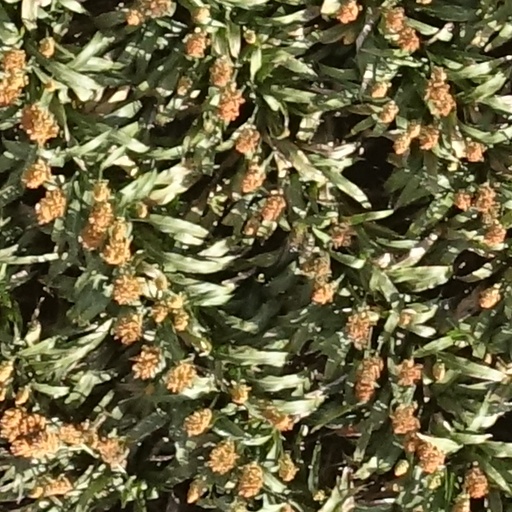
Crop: sorghum